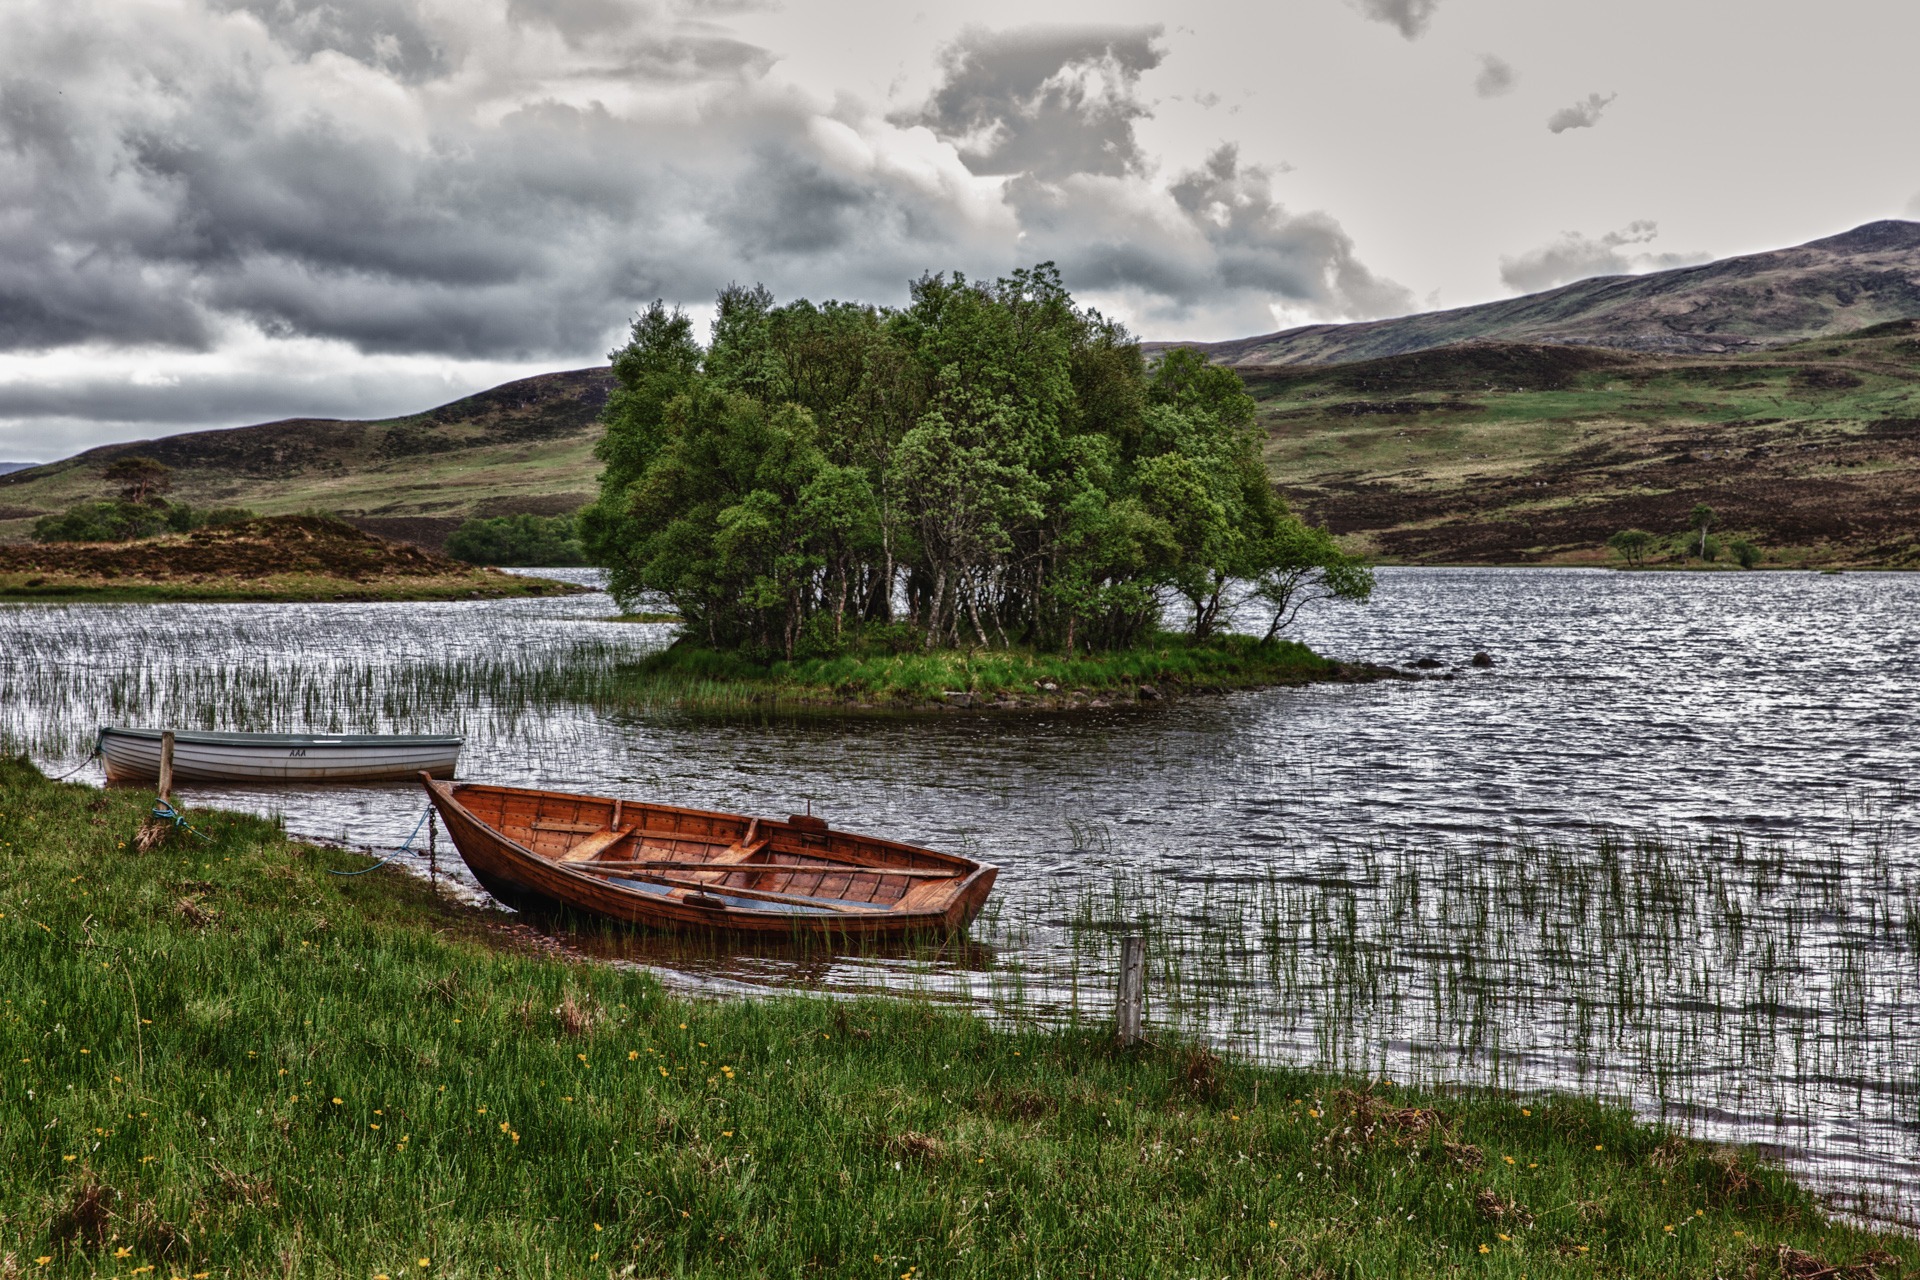
landscape, sea, coast, tree, water, nature, wilderness, sky, wood, boat, meadow, hill, shore, lake, river, canoe, reed, boot, green, reflection, vehicle, bay, island, fjord, rest, reservoir, waterway, mountain landscape, trees, rowing boat, hdr, clouds, bank, boating, scotland, loch, waters, idyll, rural area, highlands and islands, watercraft rowing